Super Rugby

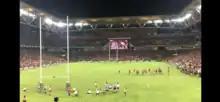
Super Rugby AU final between Queensland Reds and Brumbies in 2021.

Super Rugby Aotearoa featured all five New Zealand teams from Super Rugby: the Blues, Chiefs, Crusaders, Highlanders and Hurricanes. Super Rugby AU included Australia's four teams, the Reds, Waratahs, Brumbies and Rebels, as well as former Super Rugby side, the Western Force. The Force had continued as a franchise after their 2017 post-season exclusion from Super Rugby and were playing in Global Rapid Rugby, also suspended due to COVID-19. The Australian and New Zealand competitions each scheduled a 20-game home and away season in 2020 but Super Rugby AU played two additional knockout matches to decide the Australian title.